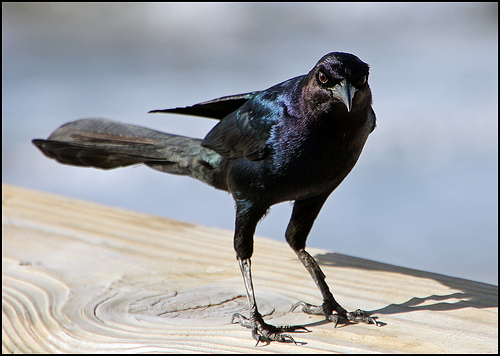
this big bird is completely black.
this iridescent black bird has a pointy beak and black feet and tarsus.
a black bird has long legs, inky black feathers and a sharp beak.
this alert specimen with a black feather coat which has an oily sheen, shimmering in the midday sun, watches the cameraperson intently.
this is a black bird with a long tail and long legs and a pointed beak.
this bird is black with blue on its wings and has a long, pointy beak.
this bird is shiny black, and blue in color, with a black beak.
this medium sized bird has a small head compared to its body, all feathers, feet, and beak are black, the body feathers have some purple and blue iridescence but the tail feathers do not, and it has brown eyes and a sharp slightly downward curved beak.
the bird has a long outer rectrice and a small bill.
a small bird iwth a black coloring and long tail.
Species: Boat Tailed Grackle